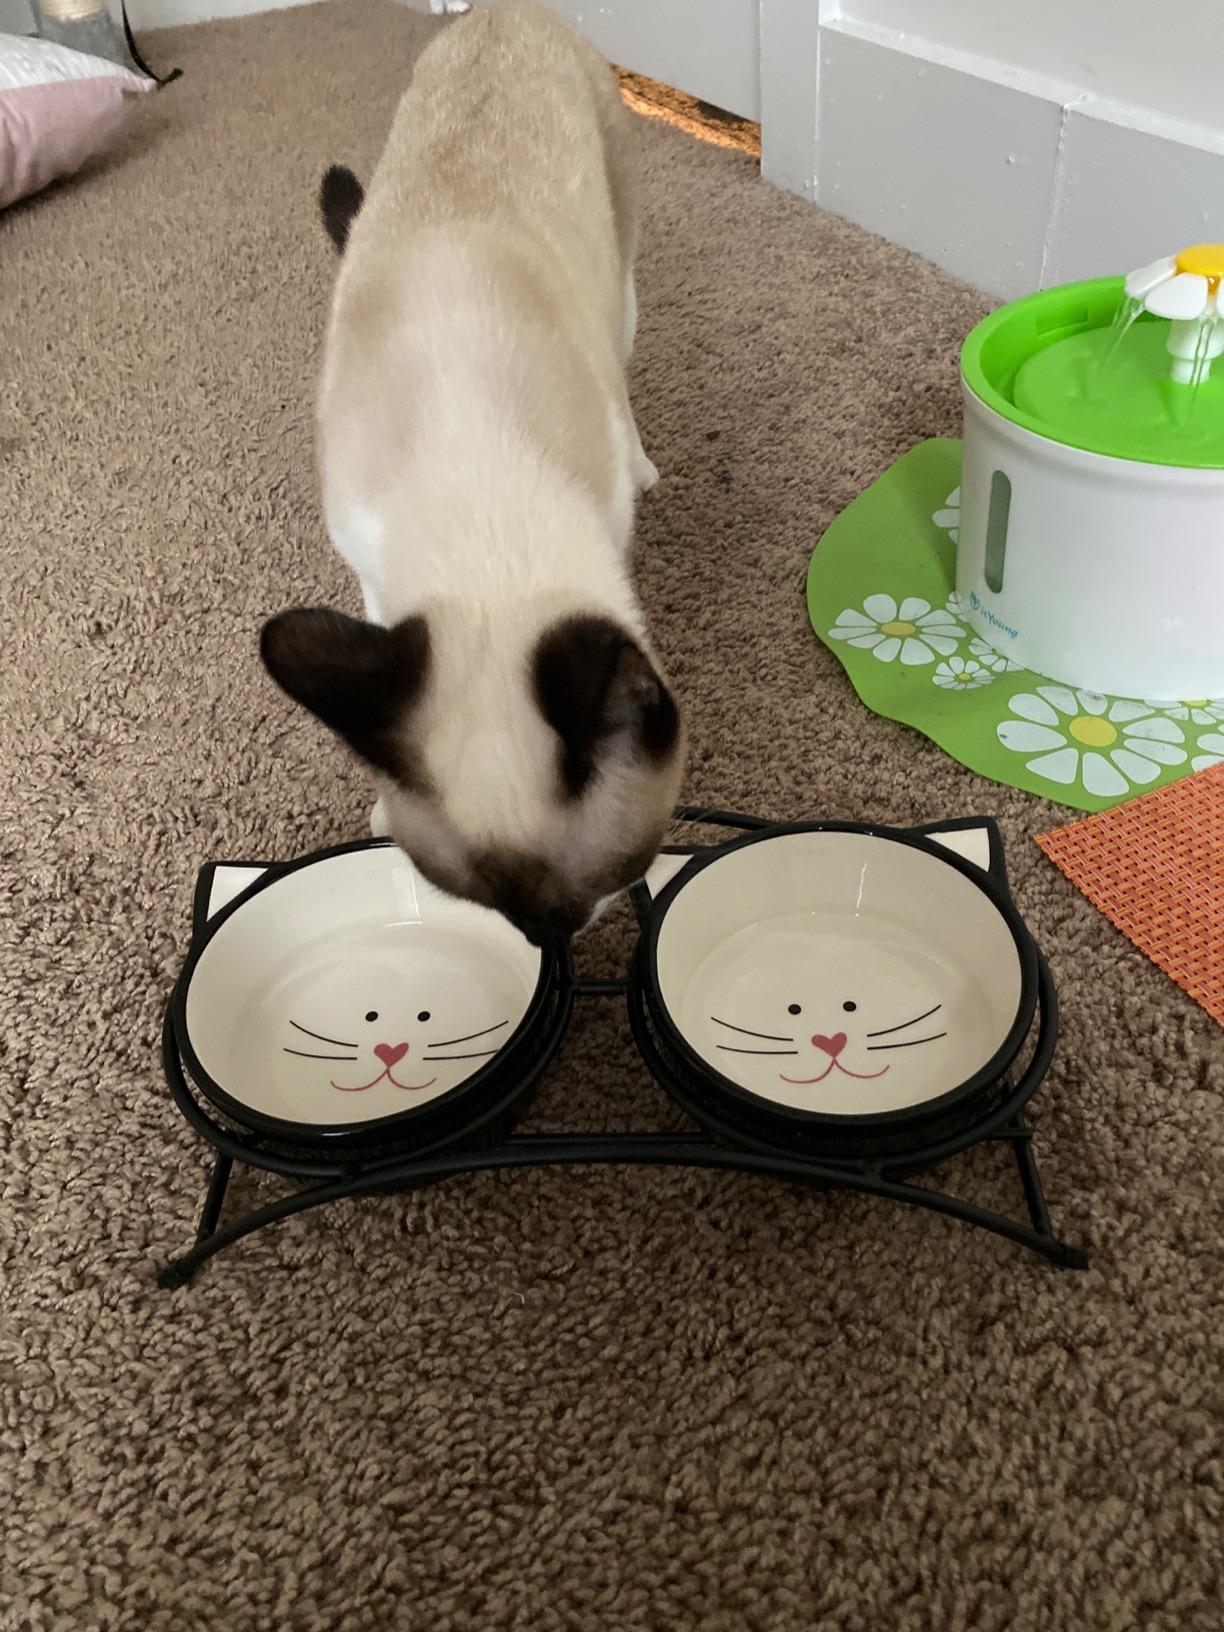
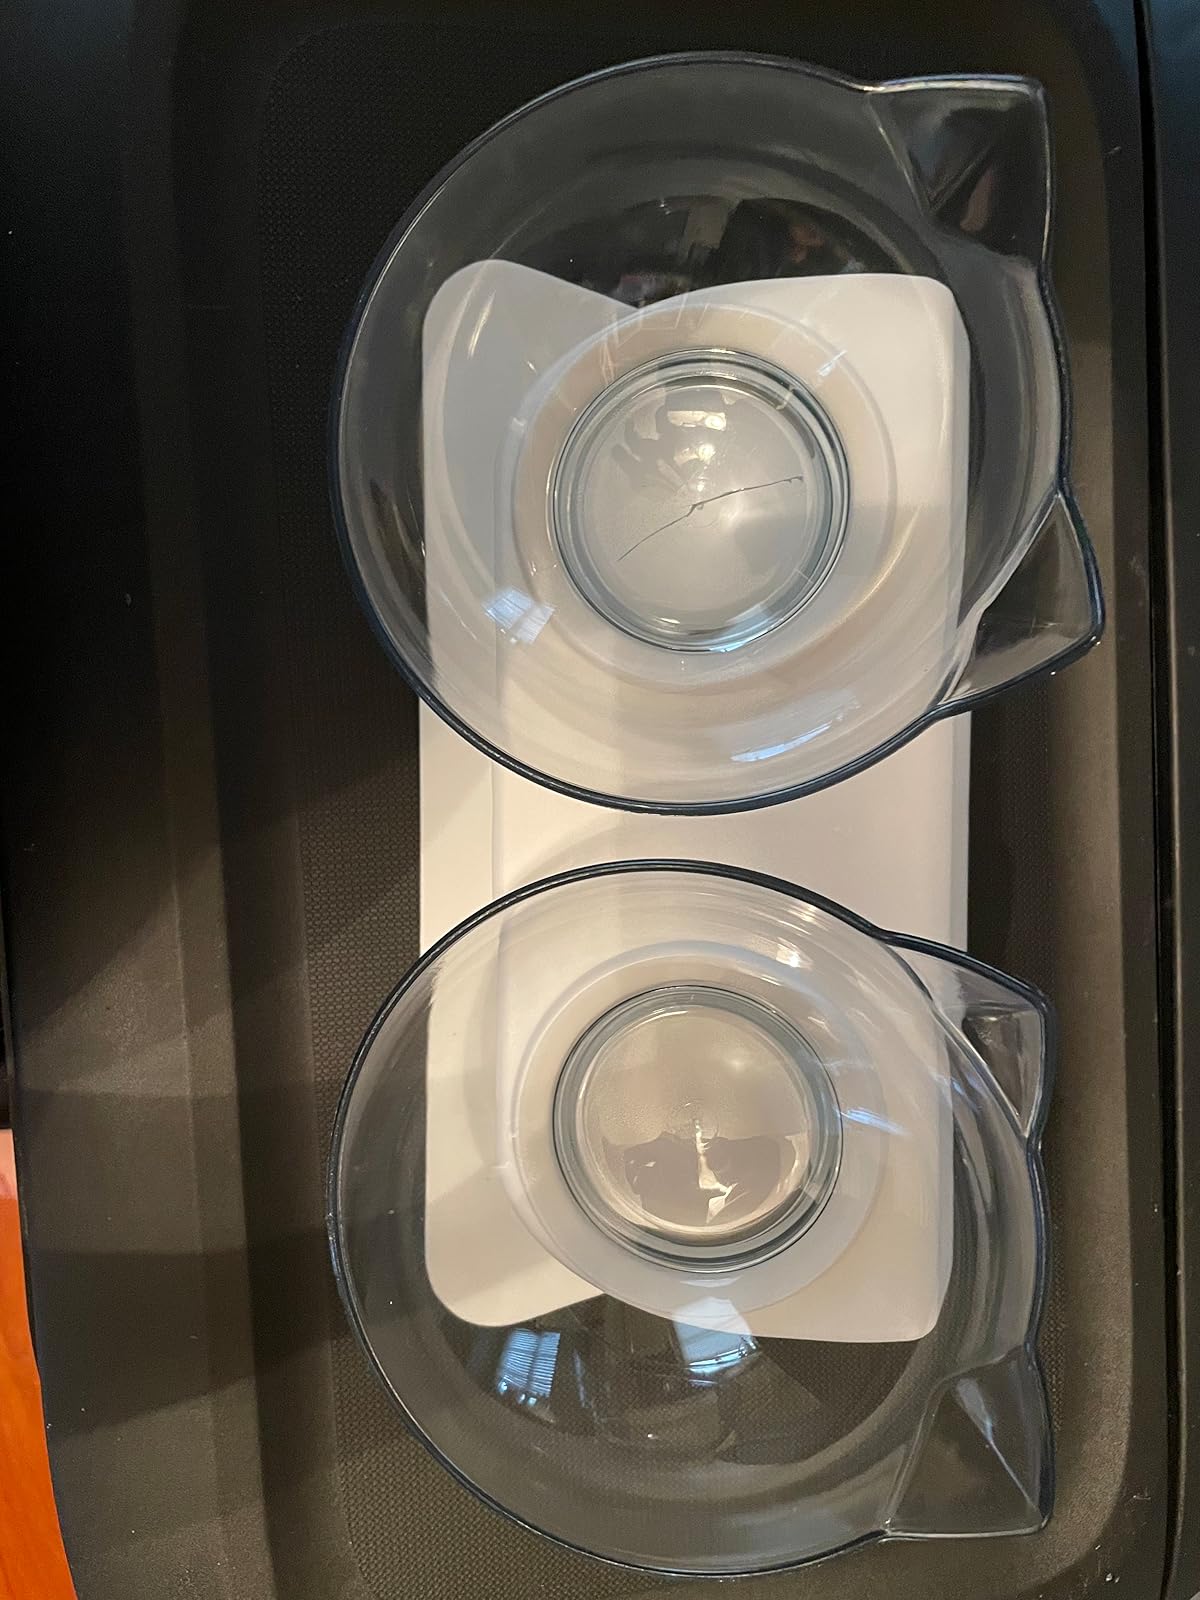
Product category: items_bowl
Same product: no